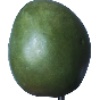
Label: mango